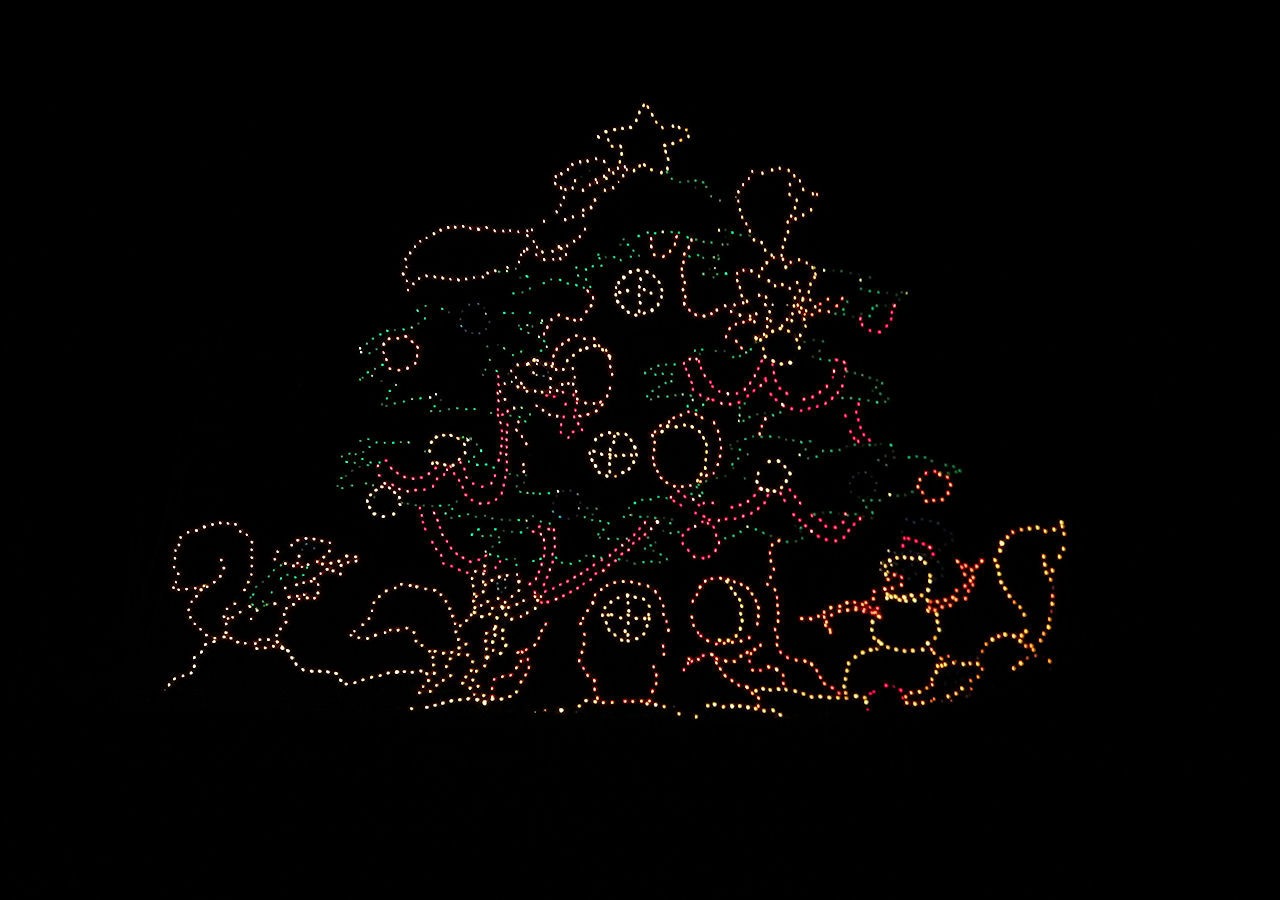
light, architecture, pattern, darkness, christmas tree, christmas decoration, objects, holidays, seasons, effects, christmas lights